List of painters by name beginning with "C"

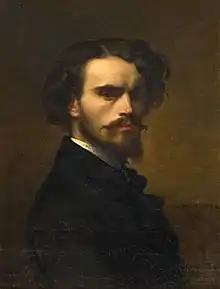
Alexandre Cabanel

Please add names of notable painters with a Wikipedia page, in precise English alphabetical order, using U.S. spelling conventions. Country and regional names refer to where painters worked for long periods, not to personal allegiances.